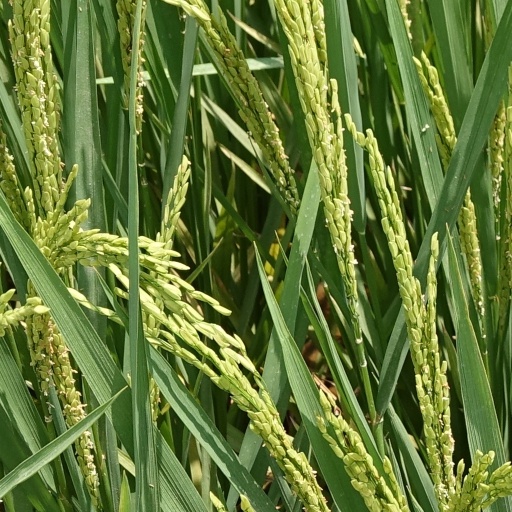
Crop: rice